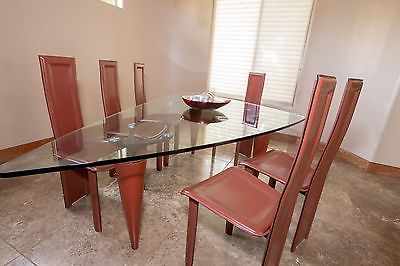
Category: table